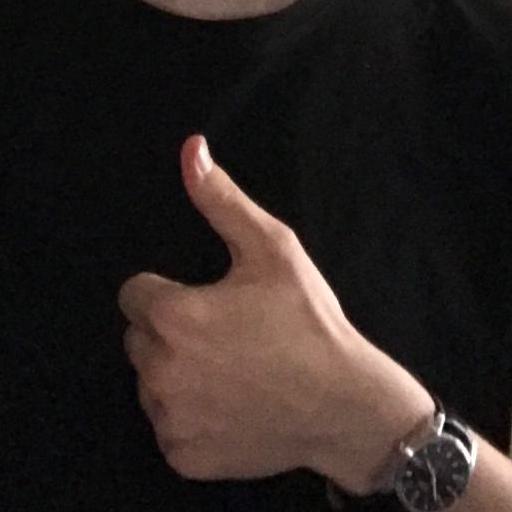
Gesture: like